New Harmony Toll Bridge

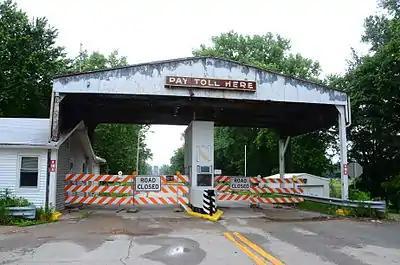
Toll booth at Illinois end, June 2013, one year after permanent closure

On May 21, 2012, it was announced that the bridge would close permanently at noon on May 29, 2012. White County Bridge Commission member Jim Clark stated, "the cost to make repairs was more than we could imagine." However, Clark then made the decision to close the bridge immediately after receiving the complete report from a team of nine engineers who inspected the bridge.